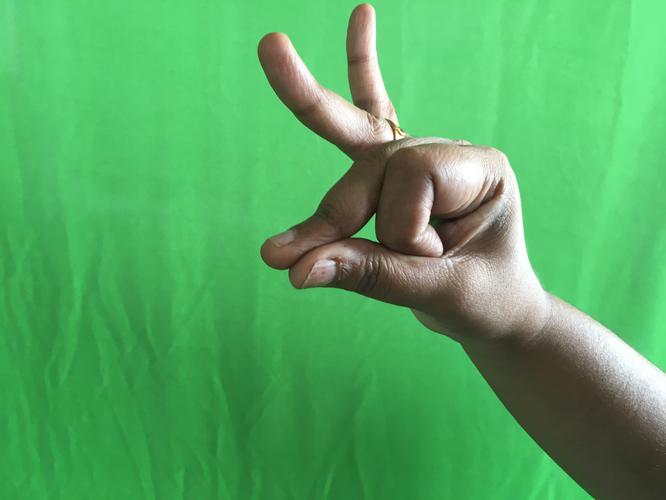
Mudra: Bramaram
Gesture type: single_hand